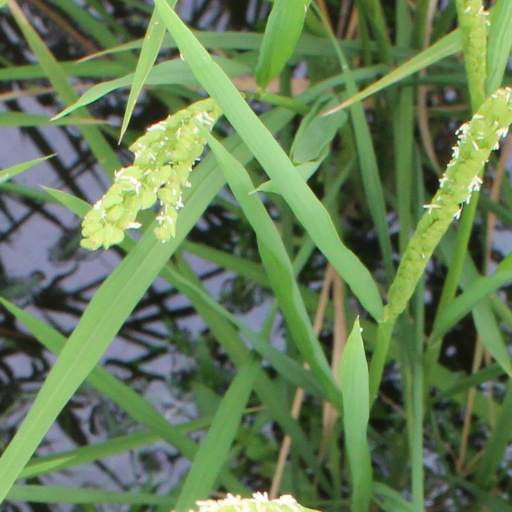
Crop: rice